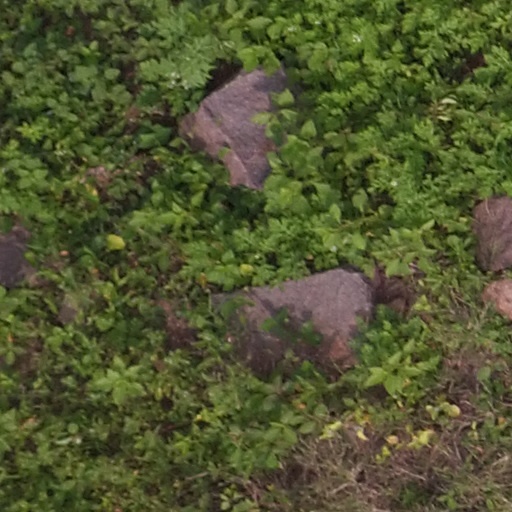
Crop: maize; corn